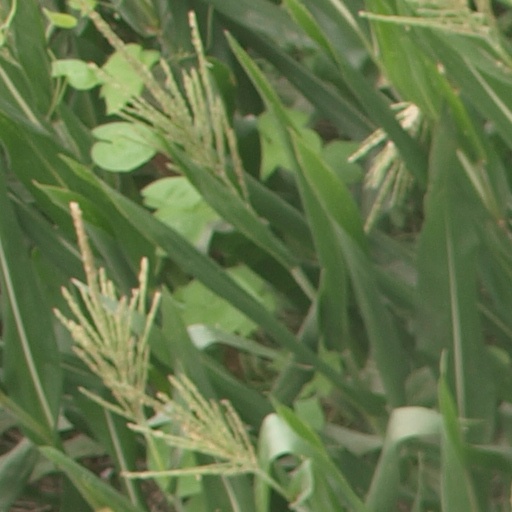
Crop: maize; corn